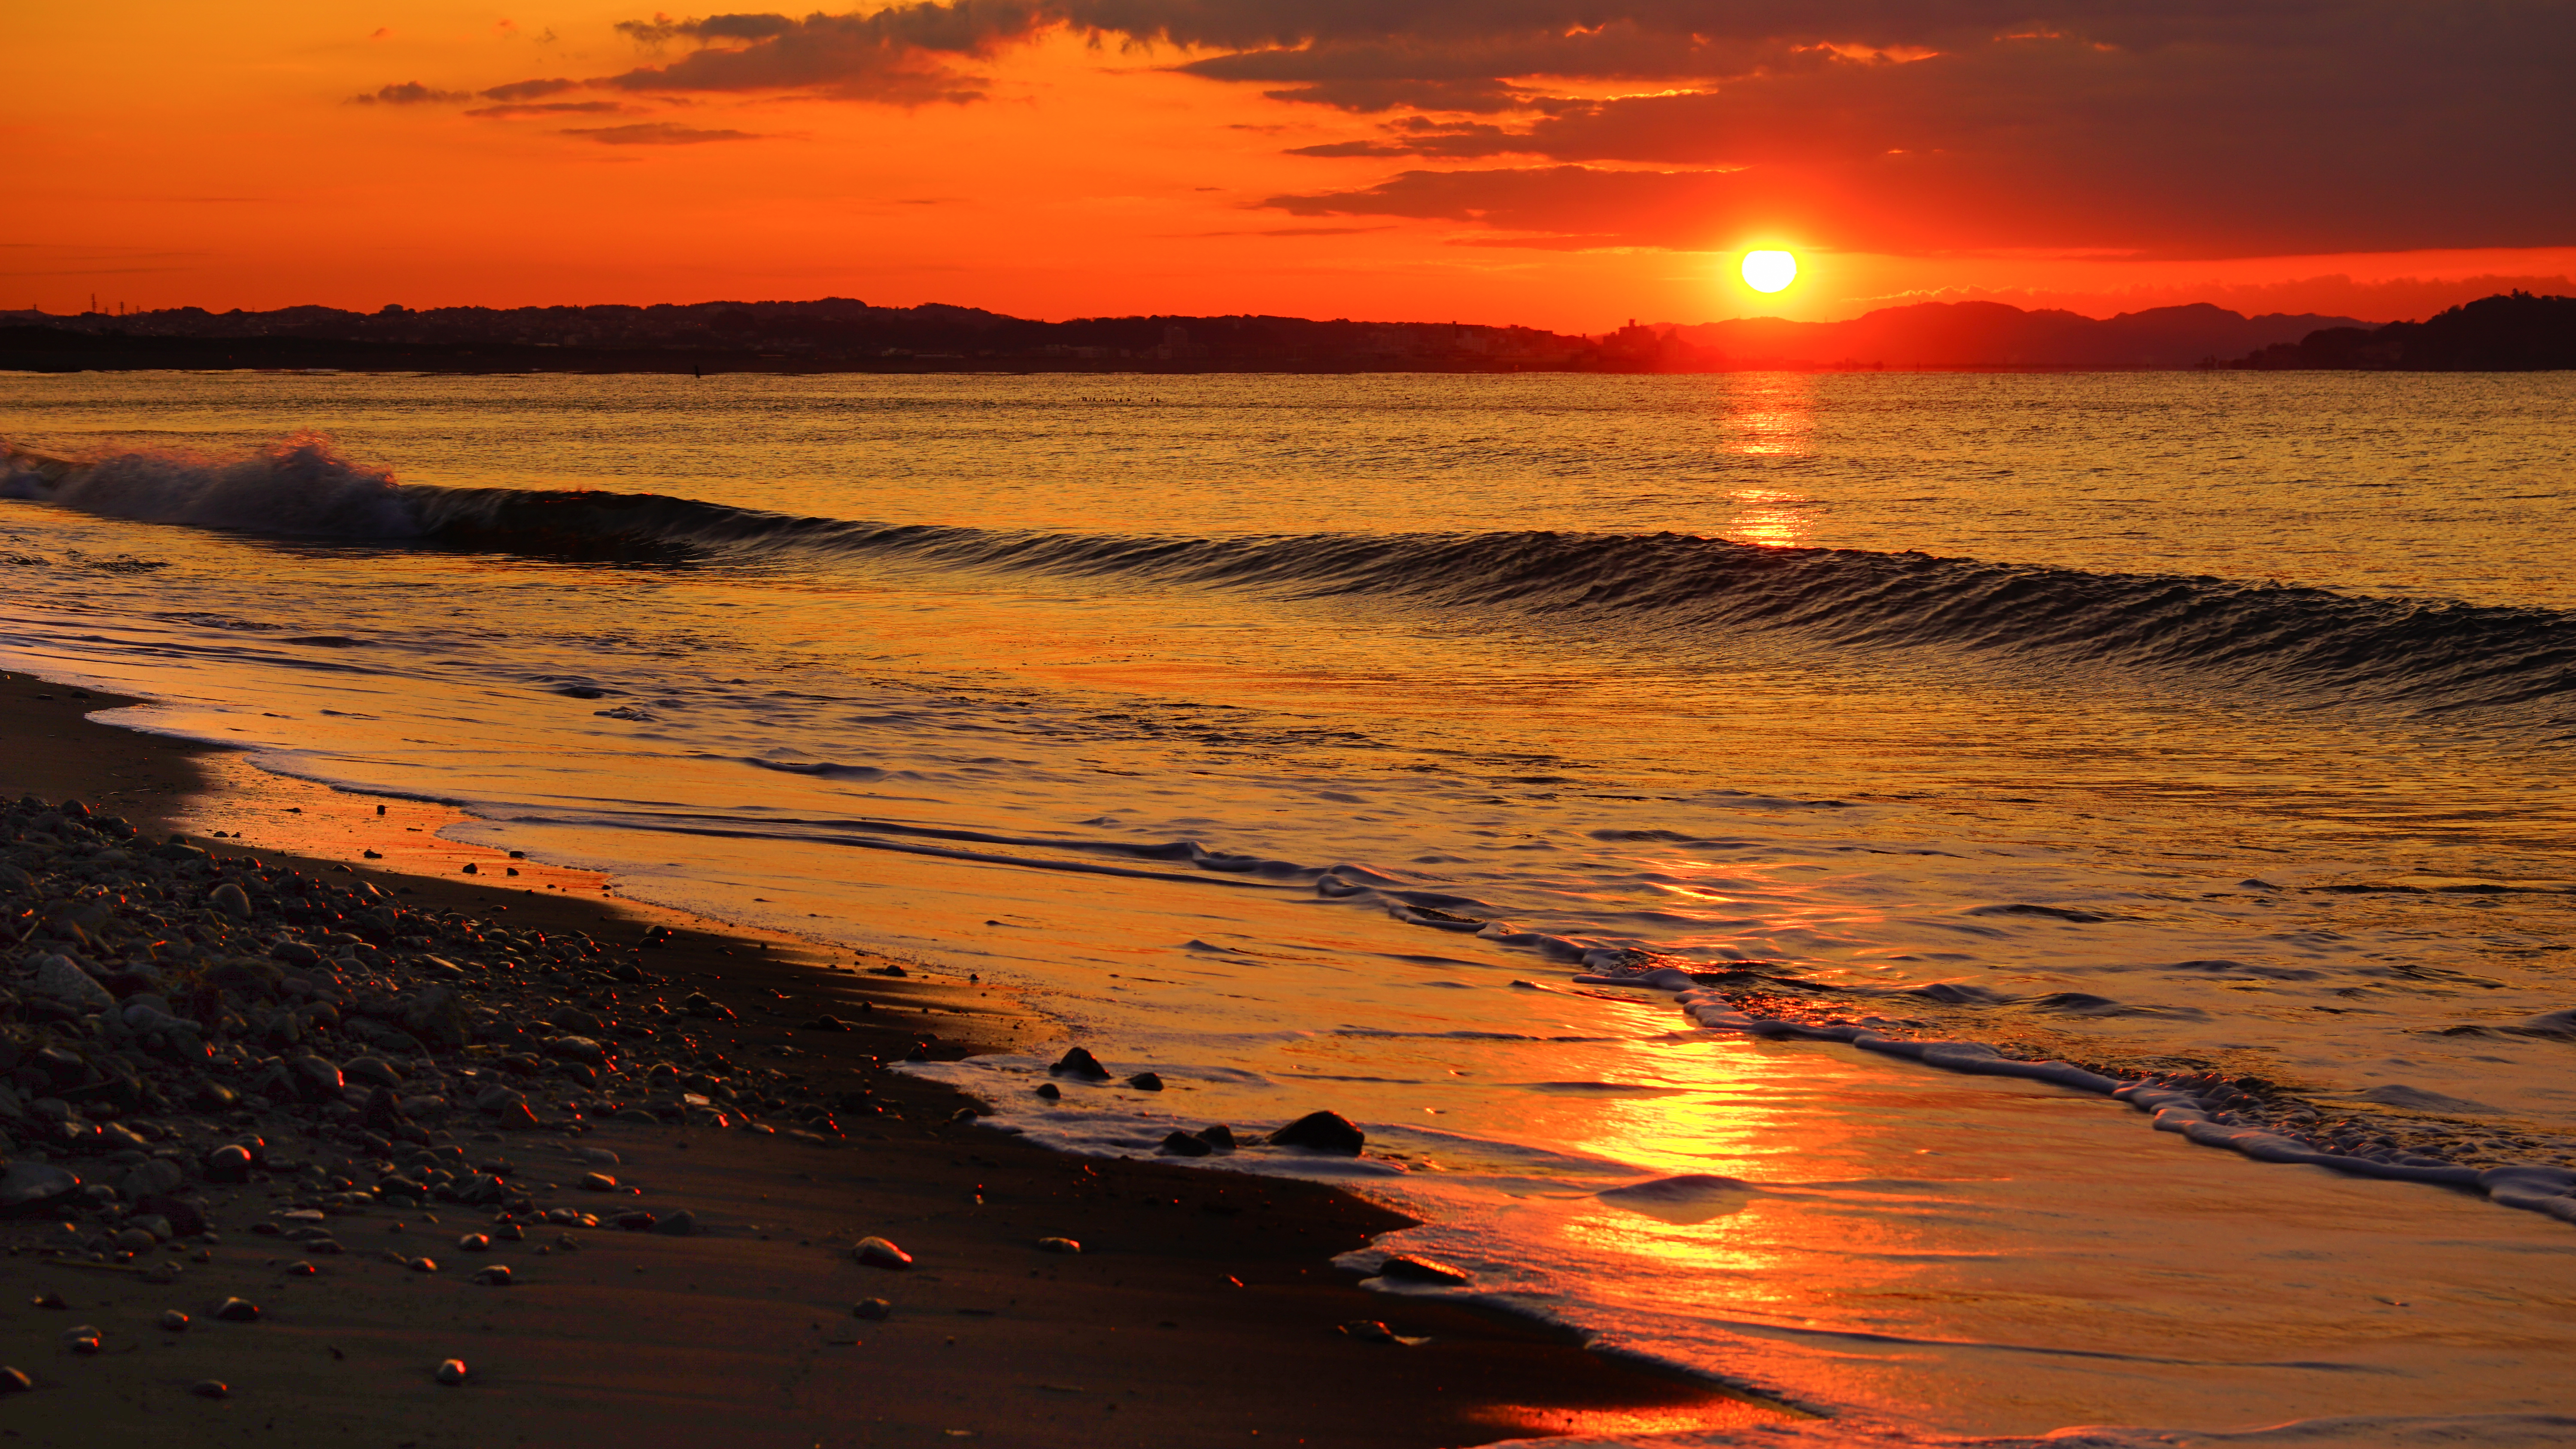
beach, sea, coast, sand, ocean, horizon, sun, sunrise, sunset, sunlight, morning, shore, wave, dawn, dusk, evening, reflection, japan, body of water, waves, sony, morningglory, glory, ilce7m2, sal70300g, enoshima, seawaves, syounanheadland, laea3, syounan, kawagawa, afterglow, gloriousmorning, wind wave